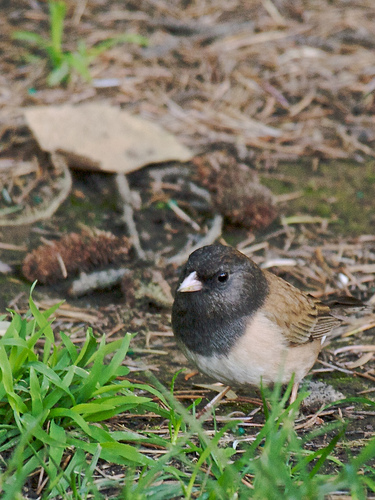
the bird has small beak when compared to its body, with black throat, crown and mane and has brownish white belly.
petite bird, with a black head,white body, and black and beige tail
this small bird has black and tan wing feathers, a muddy brown head and throat, and a white beak.
a small bird with a black head, tan underbelly, and brown wings.
this bird has a black head, brown wingbars, and white sides.
this is a small light brown bird that has a dark gray head.
this bird has wings that are brown and has a white bellya small brown bird, with a black head, and a short pointed bill.
a small brown bird with a short beak, dark brown head, and light brown belly.
this bird has wings that are brown and has a black chest
Species: Dark Eyed Junco